Machine (2006 film)

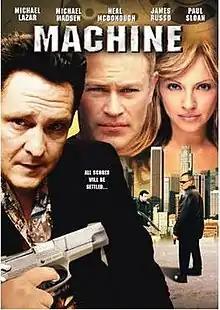

Machine is a 2006 American action movie written and directed by Michael Lazar, and starring Lazar, James Russo and Neal McDonough.